Railroad Workers United

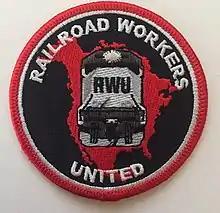

Railroad Workers United (RWU) - which grew out of the group Railroad Operating Crafts United (ROCU) is a cross-union rail workers’ reform group that was started as a result of a push by workers from the United Transportation Union and the Brotherhood of Locomotive Engineers and Trainmen to merge unions. They are now a cross-craft organization that supports all non-management railroad workers. RWU has a steering committee - currently (2024) of 11 Members and 5 Alternates, all of whom are working railroaders from various crafts and rail unions. Members are elected at their bi-annual convention, usually held in the spring of even numbered years, generally in Chicago, a major railroad center.